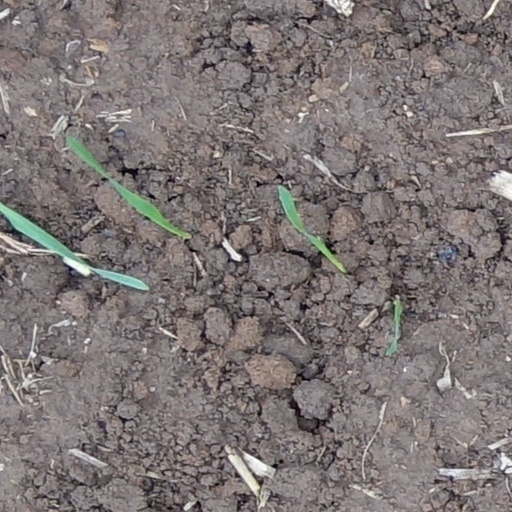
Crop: wheat